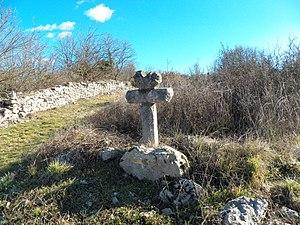
Croix de chemin.
Chandolas est une commune française, située dans le département de l'Ardèche en région Auvergne-Rhône-Alpes.